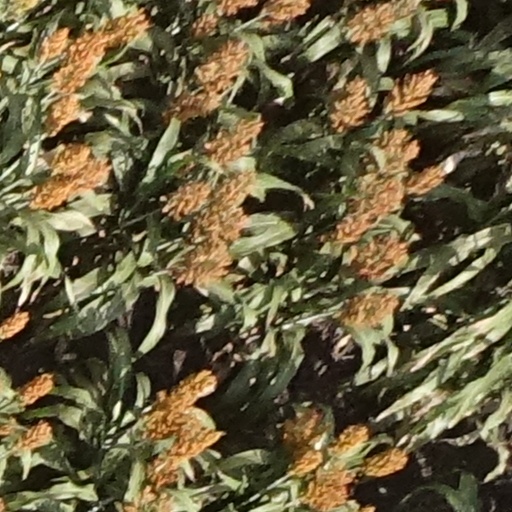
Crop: sorghum